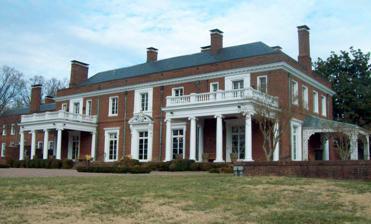
Building: Oxon Hill Manor
Country: United States of America
Year built: 1929
Historic house in Maryland, United States United States historic place Oxon Hill Manor U.S. National Register of Historic Places Oxon Hill Manor, December 2010 Show map of Maryland Show map of the United States Location 6701 Oxon Hill Rd., Forest Heights, Maryland Coordinates 38°47′38″N 77°0′21″W / 38.79389°N 77.00583°W / 38.79389; -77.00583 Area 55 acres (22 ha) Built 1928 Architect de Sibour, Jules-Henri Architectural style Colonial Revival, Neo-Georgian NRHP reference No. 78003117 Added to NRHP June 9, 1978 Oxon Hill Manor is a neo- Georgian house of 49 rooms, located at Forest Heights , Prince George's County, Maryland . It was designed in 1928 for Sumner Welles (1892-1961) by the Washington architect, Jules Henri de Sibour (1872-1938). It was built in 1929, and consists of a two-story main block of Flemish bond brick and a northern wing. Also on the property are two outbuildings contemporary with the house; a five-car garage and attached manager's quarters and greenhouse, and a stable. There are also formal gardens on the grounds. History The Oxon Hill Manor property has a strong historical association.  The colonial-era Addison family, active in the development of Prince George's county and in the colonial government, built a mansion on the property in 1711.  In 1778, Thomas Hawkins Hanson , nephew of John Hanson , acquired the property. John Hanson, a president of the Continental Congress and Founding Father , died at Oxon Hill Manor on November 22, 1783, and was buried on the property. [ discuss ] Walter Dulaney Addison who was for a time Chaplain of the Senate lived here and conducted a school here. After a period of ownership by the Berry family, in 1895, the original Oxon Hill Manor burned. In 1927, the property was bought by Sumner Welles , U.S. Undersecretary of State, who built the present manor house. Franklin D. Roosevelt and possibly Sir Winston Churchill were guests there. It was later (purchased in 1952) the home of Fred Maloof, a wealthy oilman, timberland owner, and art collector who established a museum for fine art and John Hanson memorabilia, before in 1976 the 55 acre parcel and the Manor came under the control of the Maryland-National Capital Park and Planning Commission . In 1979, the Commission leased a portion of the property to the Oxon Hill Manor Foundation, a non-profit local community association founded for the purpose of the restoration of the Manor. The lease covered the mansion and about 15 surrounding acres, including the pool and the gardens. Renovation was finished in spring 1982, and public use began in May 1982. [ better source needed ] It was listed on the National Register of Historic Places in 1978. Gallery Front Facade, December 2010 Front Entry Detail, December 2010 John Hanson Obelisk, December 2010 Oxon Hill Manor, Looking East Looking West, Oxon Hill Manor and MGM National Harbor Oxon Hill Manor, Looking Northwest References